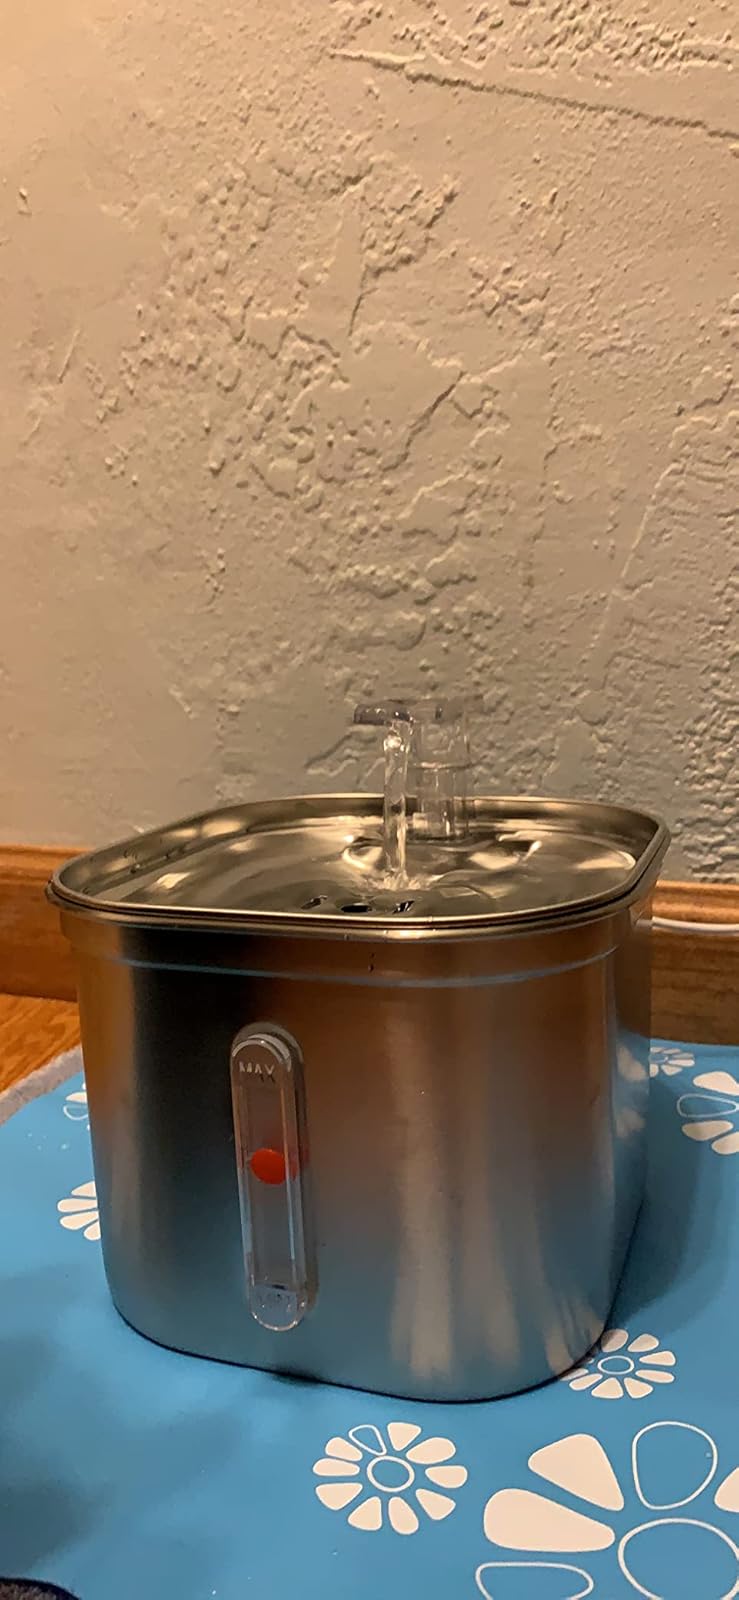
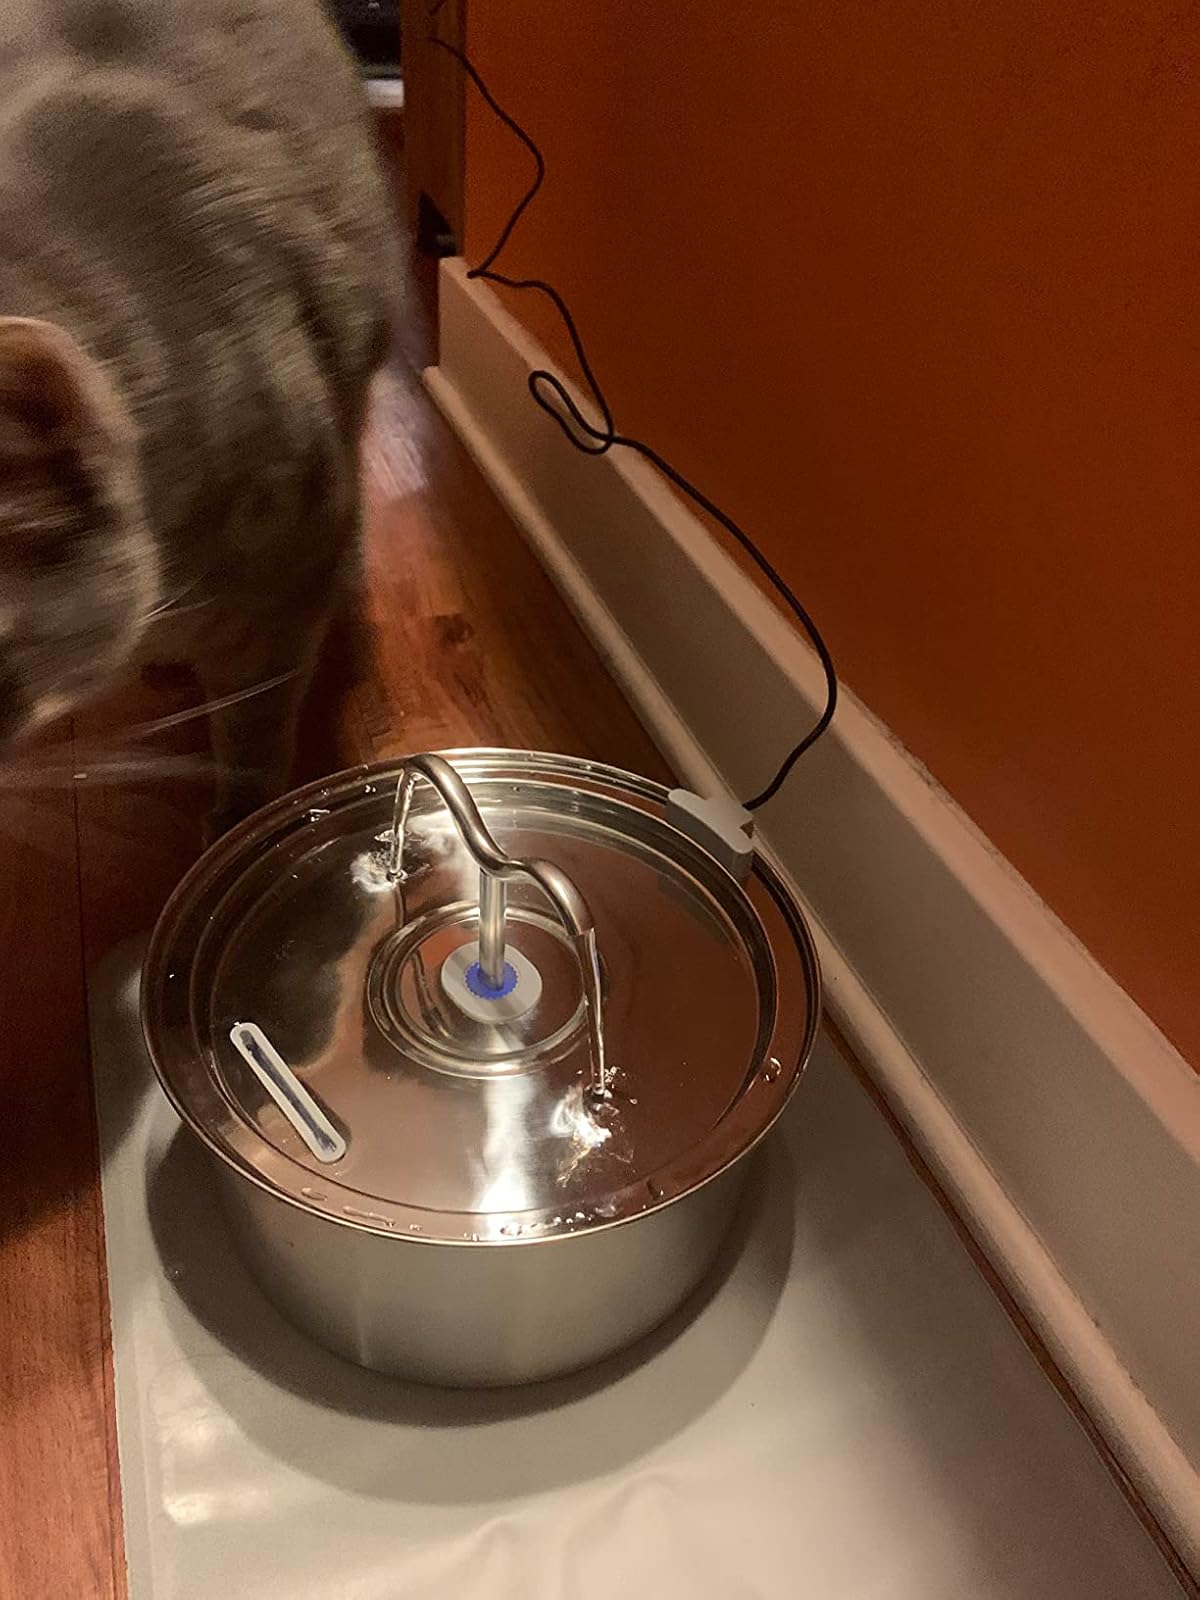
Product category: items_bowl
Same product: no